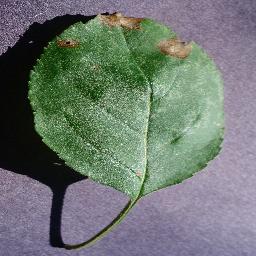
Label: Apple___Black_rot